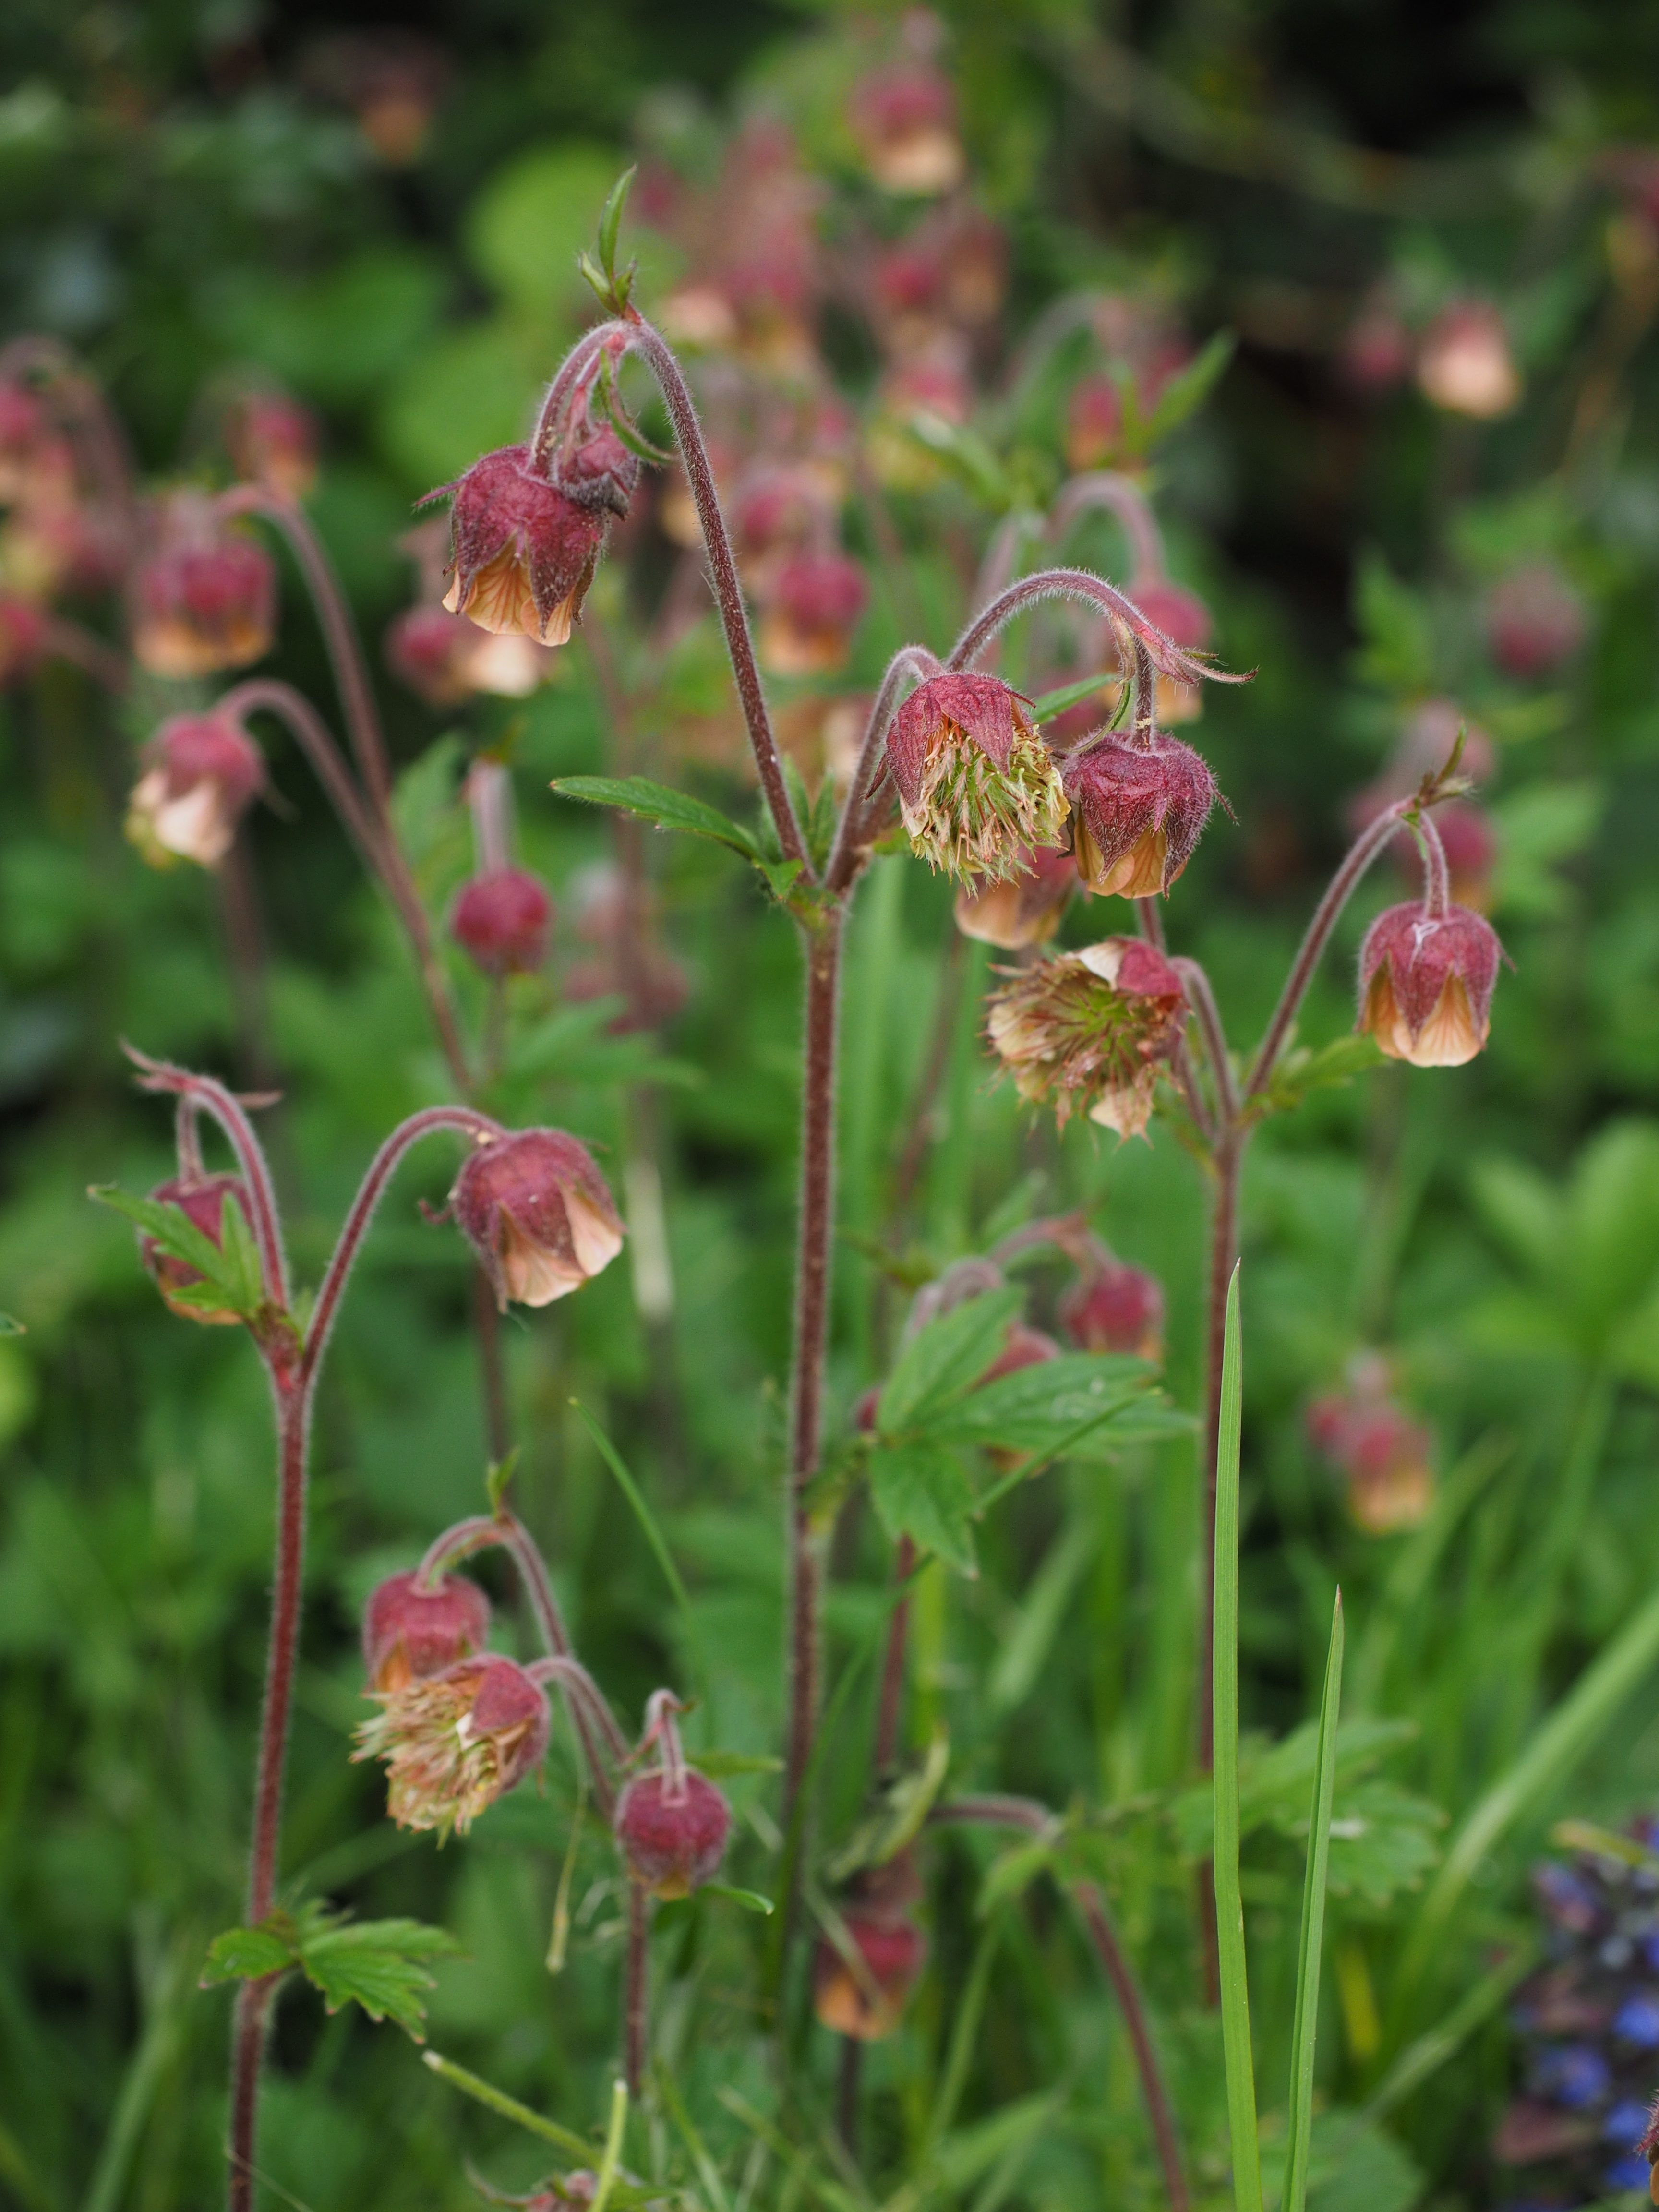
plant, meadow, prairie, sweet, flower, red, herb, botany, hanging, flora, wild flower, wildflower, flowers, wild plant, pointed flower, geranium, blood, capuchin, inflorescence, rose greenhouse, flowering plant, grassland plants, geum, rosaceae, sammelfrucht, avens, water benedict, mr god's bread, water wurz, kaminfegerchen, geum rivale, nodding flowers, nodding, bach benedict, heart wurz, nussfr chtche, velcro fruits, blutstroepfle, annual plant, land plant, pink family, geraniales, fumaria